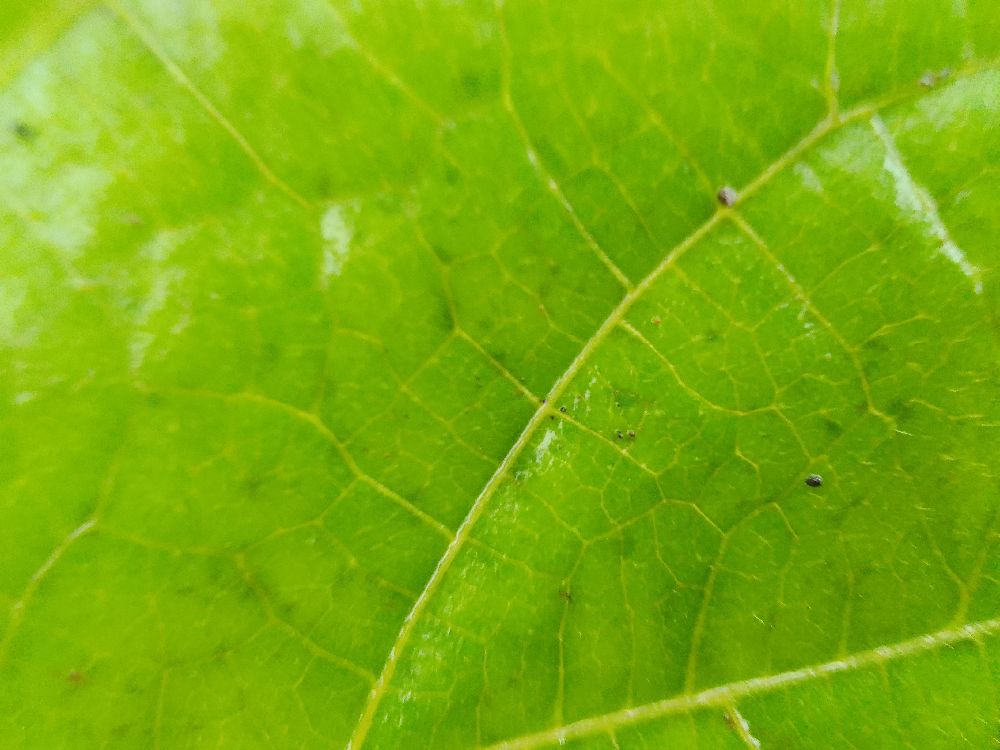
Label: healthy